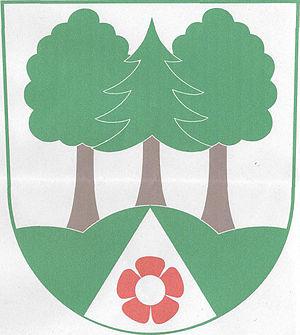
Hvozdec est une commune du district de Brno-Campagne, dans la région de Moravie-du-Sud, en République tchèque. Sa population s'élevait à 307 habitants en 2017.